Christian Friedrich Wilhelm Jacobs

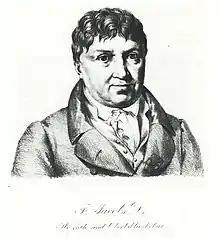
Christian Friedrich Wilhelm Jacobs.

Christian Friedrich Wilhelm Jacobs (October 6, 1764 – March 30, 1847) a German classical scholar, was born at Gotha. After studying philology and theology at Jena and Göttingen, in 1785, Friedrich Jacobs (as he is known), became a teacher in the gymnasium of his native town, and in 1802 was appointed to an office in the public library. In 1807 he became classical tutor in the lyceum of Munich, but, disgusted at the attacks made upon him by the old Bavarian Catholic party, who resented the introduction of north German teachers, he returned to Gotha in 1810 to take charge of the library and the numismatic cabinet. He remained in Gotha till his death on 30 March 1847.